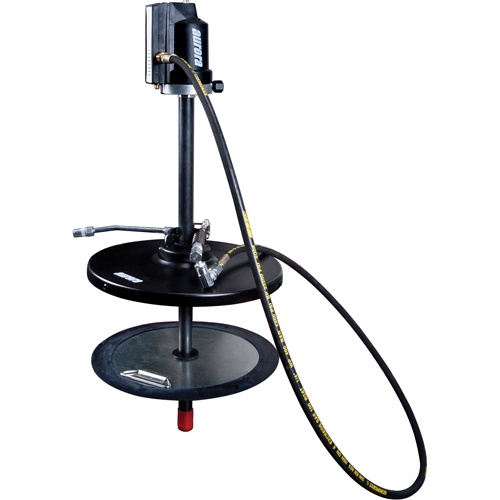
Pompe à graisse pneumatique, 1/4" NPTF - AC497
Description Type d'unité: Chacun Idéale pour les utilisations qui nécessitent continuellement une graisse à haute pression Développe d'air recommandée: entre 60 et 125 PSI Comprend un couvercle de baril de 15" de diamètre, une plaque d'appui doublée de caoutchouc, un tuyau de 7' pour graisse à haute pression, un pivot en Z et une vanne de régulation de graisse Pour seaux de 120 lb Spécifications Entrée d'air: 1/4" NPTF Spécifications Techniques Capacité du seau: 16 gallons Pompe rapport: 50:1 Sortie de graisse: 1/4" NPT (F) Pression max.: 6250 PSI Garantie du fabricant: Limitée 1 an
Brand: Outils Aurora
Category: Hardware > Tools > Grease Guns > Pistol-Grip Grease Guns